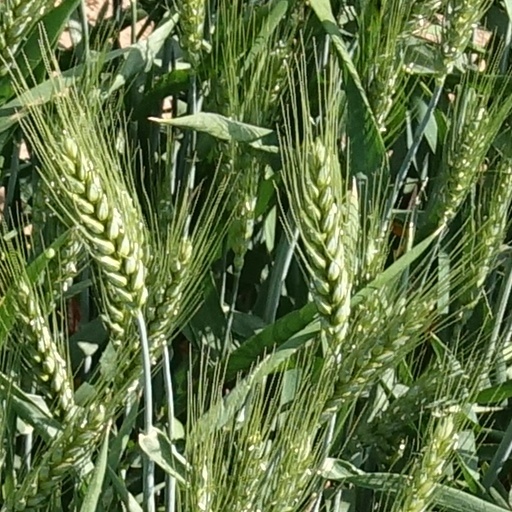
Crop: wheat